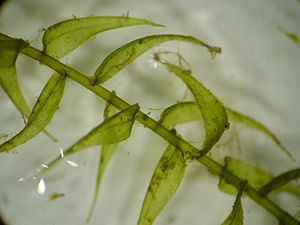
Kærseglmos
Kærseglmos, ofte skrevet kær-seglmos, er et almindeligt mos på våd bund i de frugtbare egne af Danmark. Det videnskabelige artsnavn aduncus betyder 'hagekrummet' og refererer til de krumme blade.